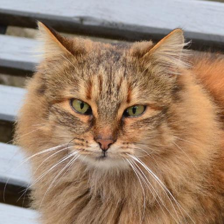
Label: animals